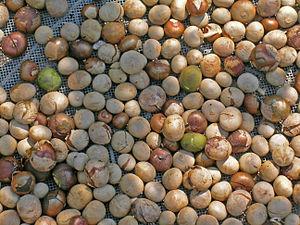
La noix-pain est un arbre américain de la famille des Moraceae dont les autres genres incluent le figuier et le mûrier. L'espèce est aussi appelée « Noyer Maya » et « Ramón ». La plante est également connue par une série de noms autochtones méso-américain et d'autres langues, y compris mais sans s'y limiter : ojoche, ojite, ojushte, ujushte, ujuxte, capomo, mojo, bœuf, Iximché, Masica 'et uje dans l'état de Michoacán au Mexique, ou encore chokogou en créole haïtien.